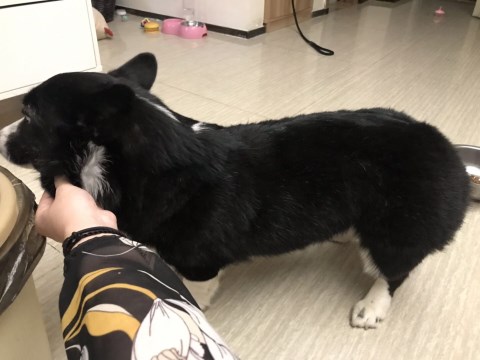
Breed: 2909-n000116-Cardigan